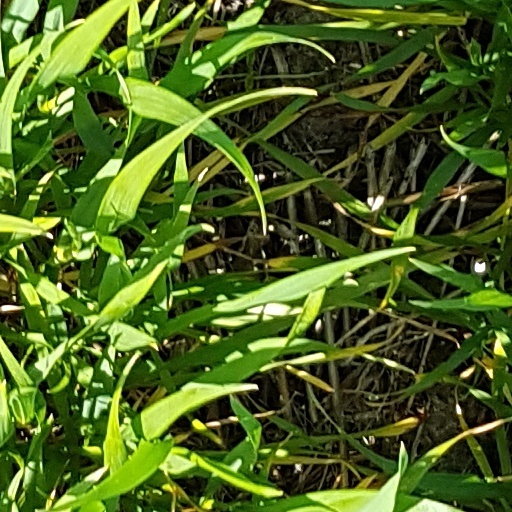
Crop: wheat